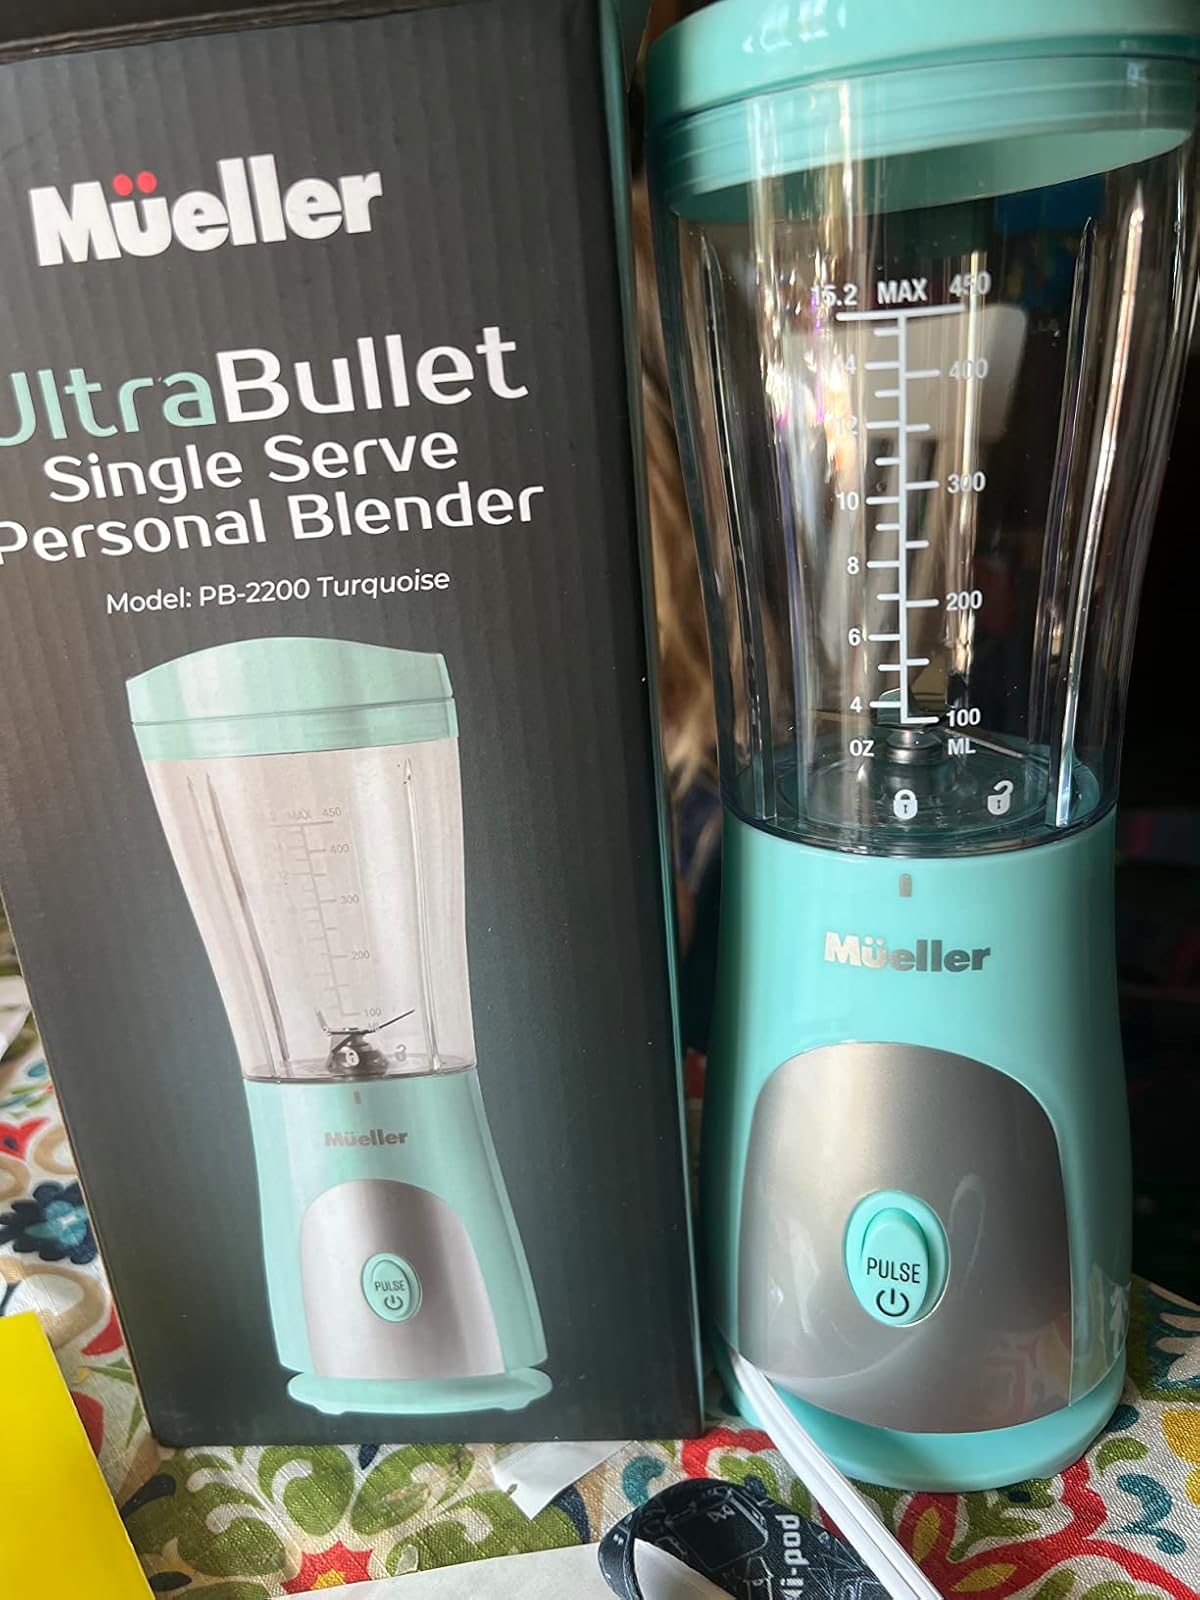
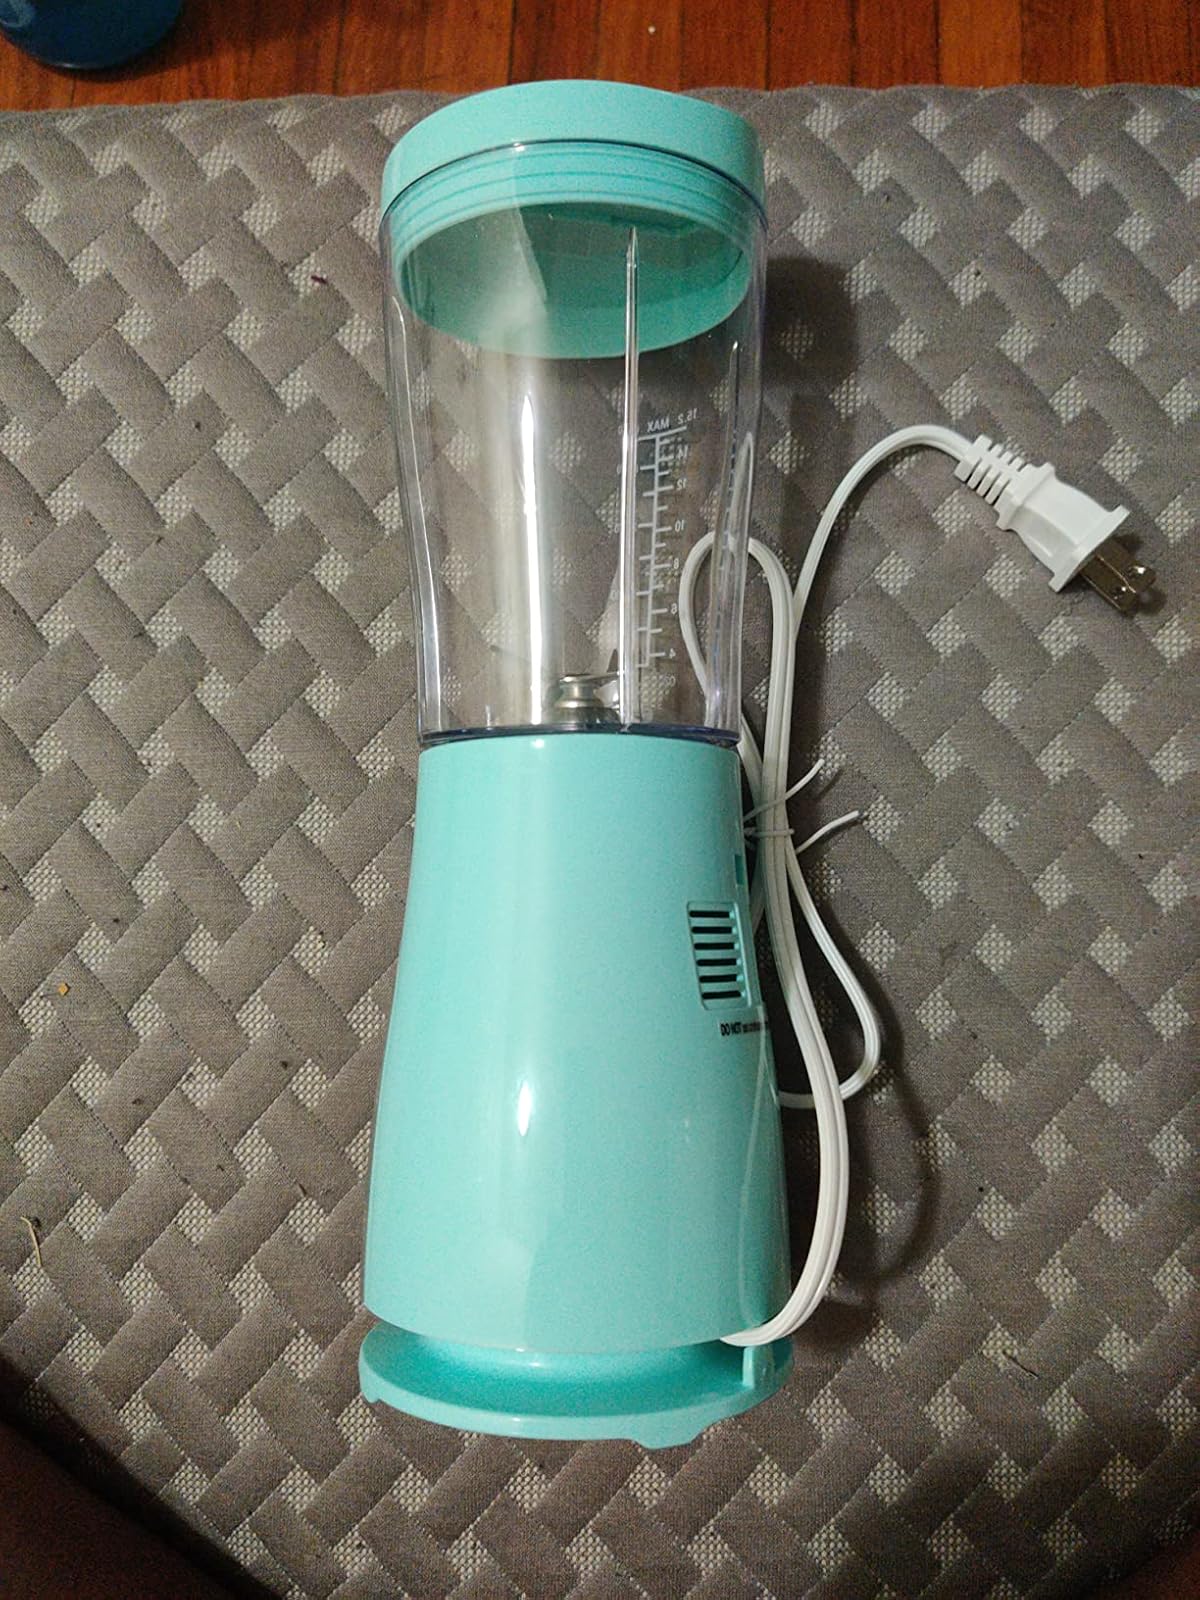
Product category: items_blender
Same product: yes